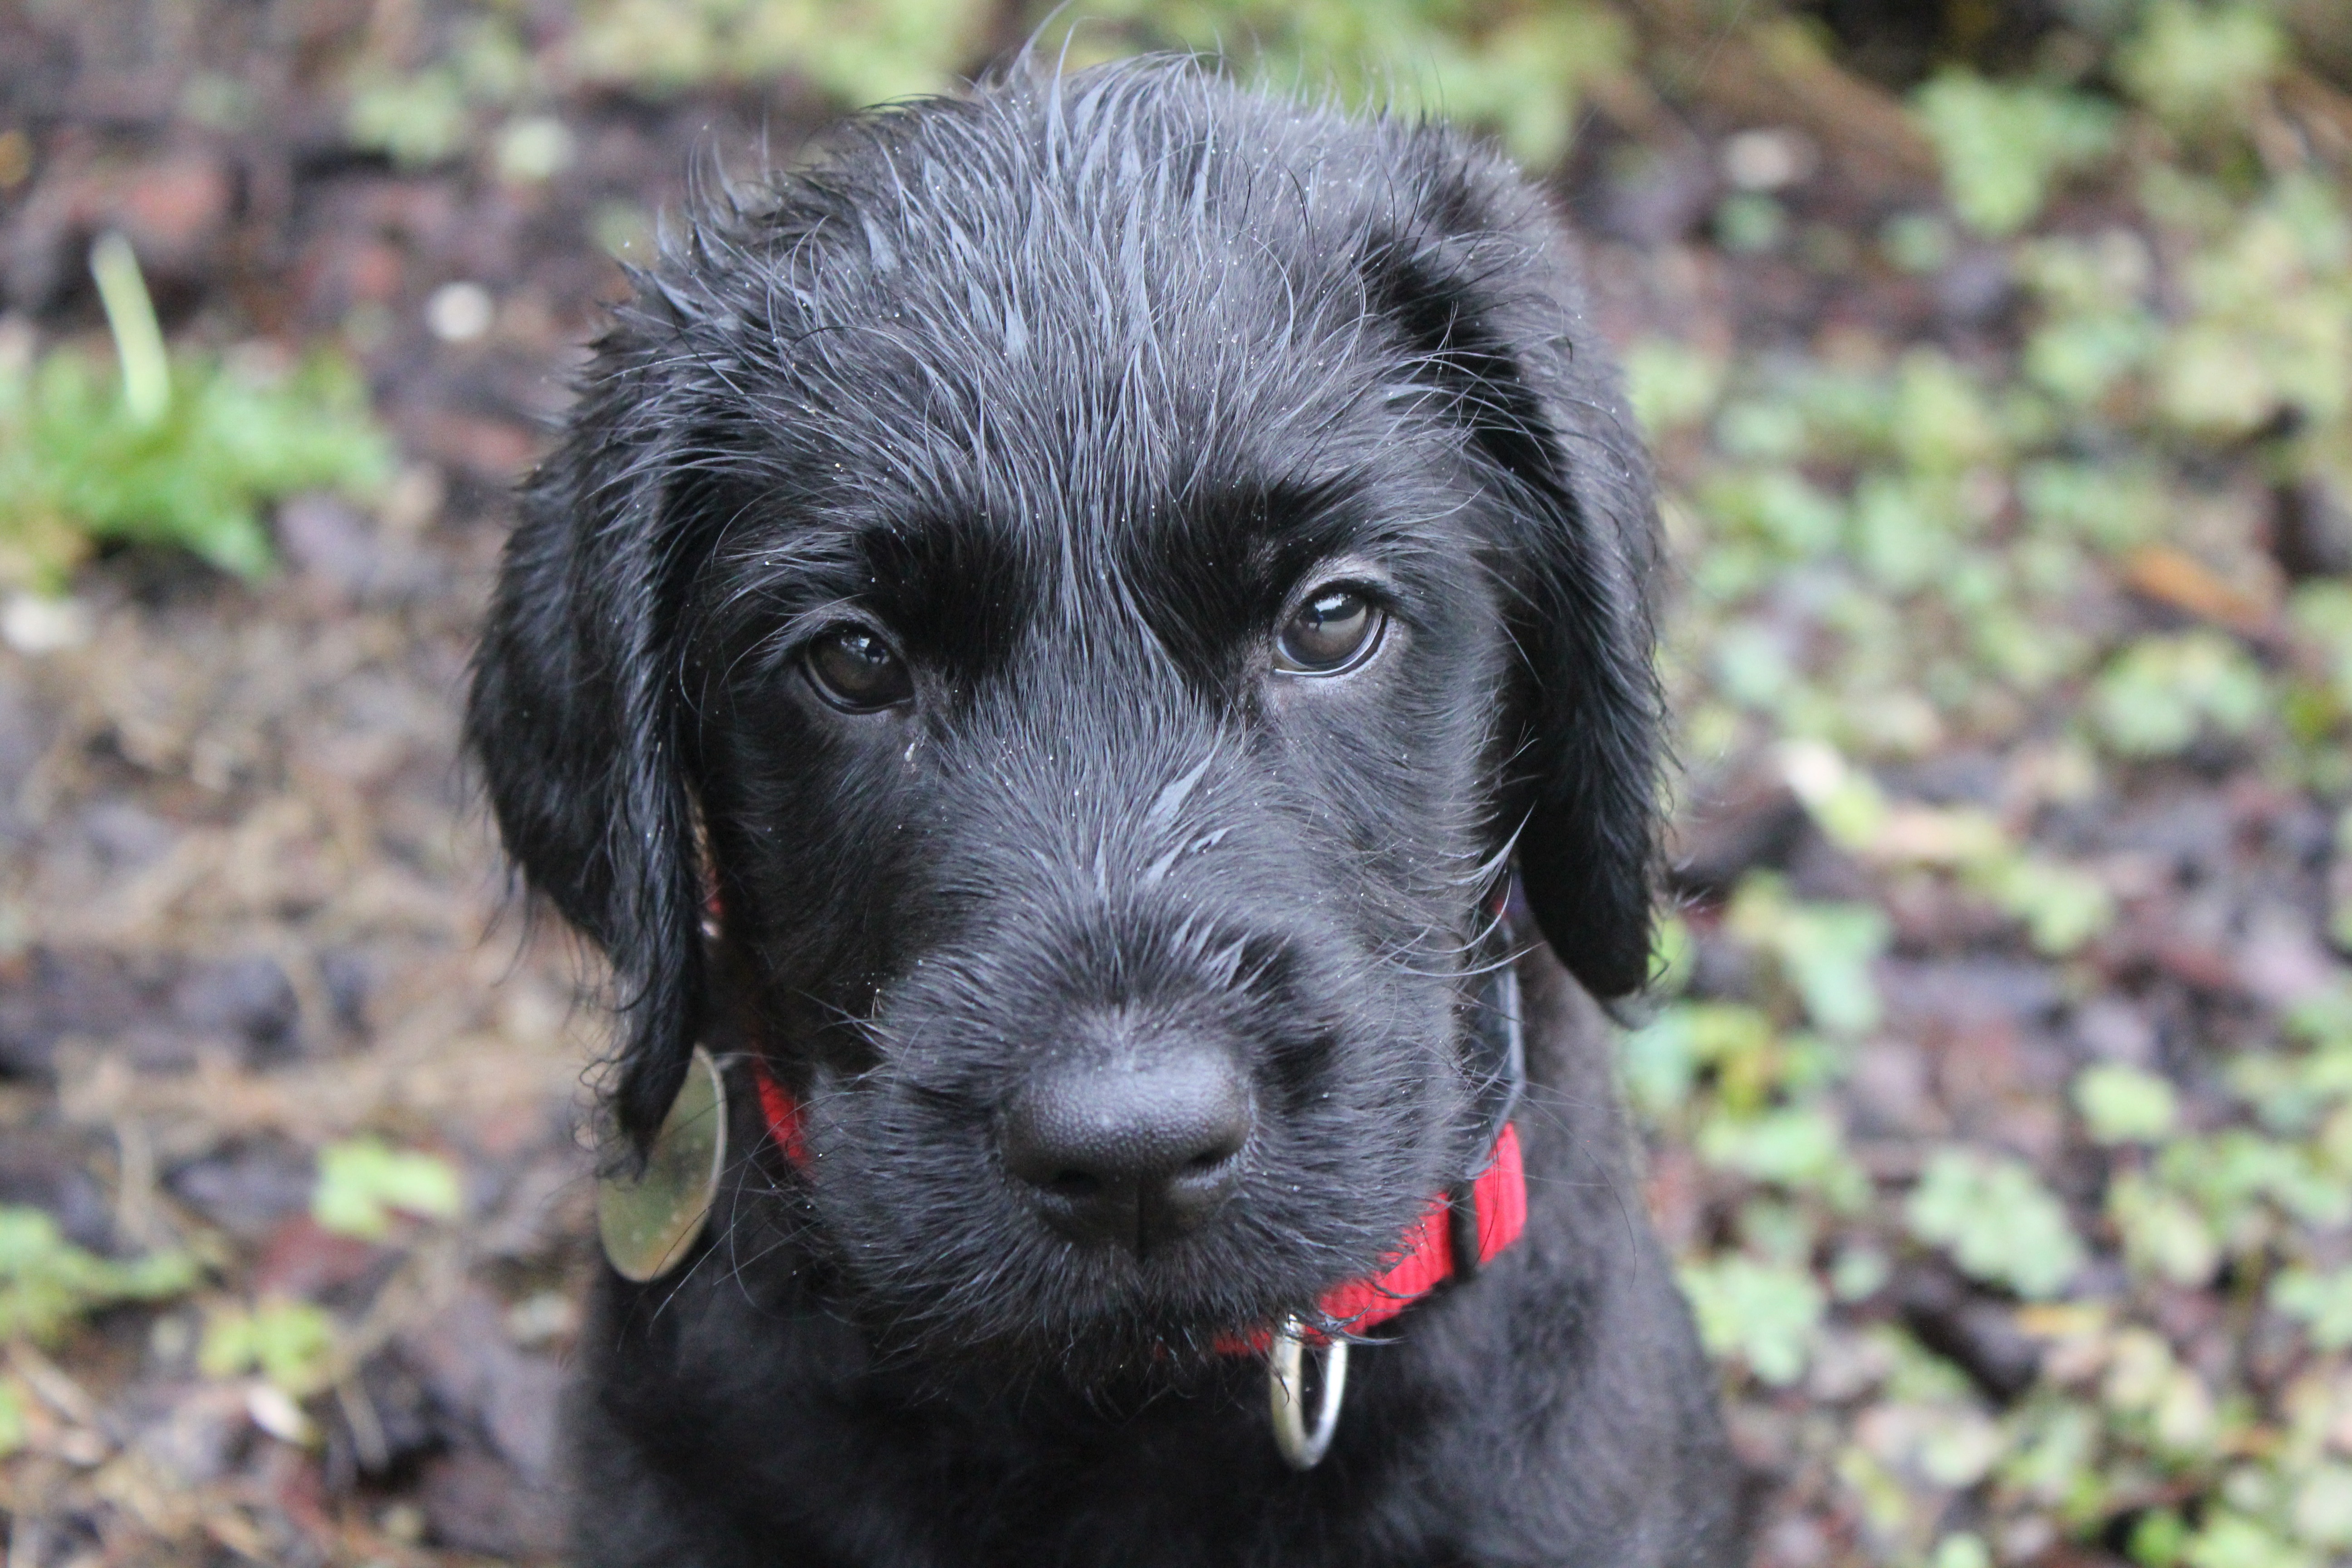
nature, fall, wet, puppy, dog, cute, canine, mammal, black, friend, vertebrate, labrador retriever, labrador, dog breed, retriever, breed, doggy, companion, labradoodle, flat coated retriever, dog like mammal, carnivoran, schnoodle, dog crossbreeds, stabyhoun, boykin spaniel, blue picardy spaniel, curly coated retriever, wet puppy, black labrador puppy